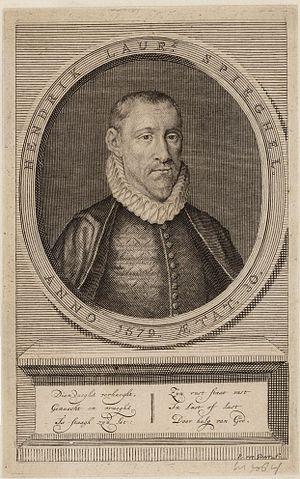
Hendrik Laurensz[oon]. Spieg[h]el, né à Amsterdam le 11 mars 1549 et mort à Alkmaar le 4 janvier 1612, est un poète et prosateur de la République des Sept Pays-Bas-Unis.